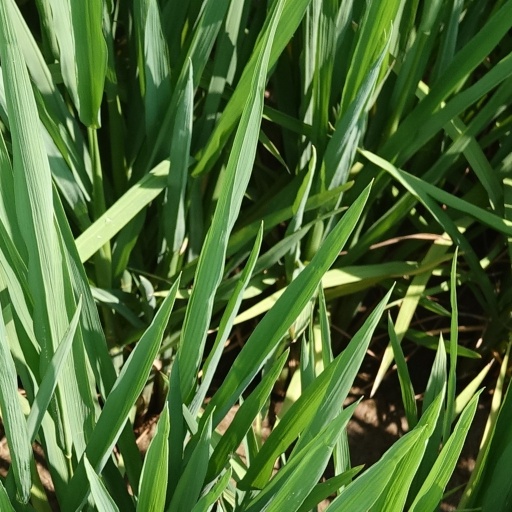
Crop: rice